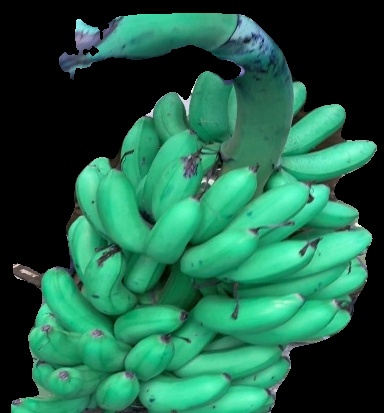
Variety: rasbale
Grade: grade1